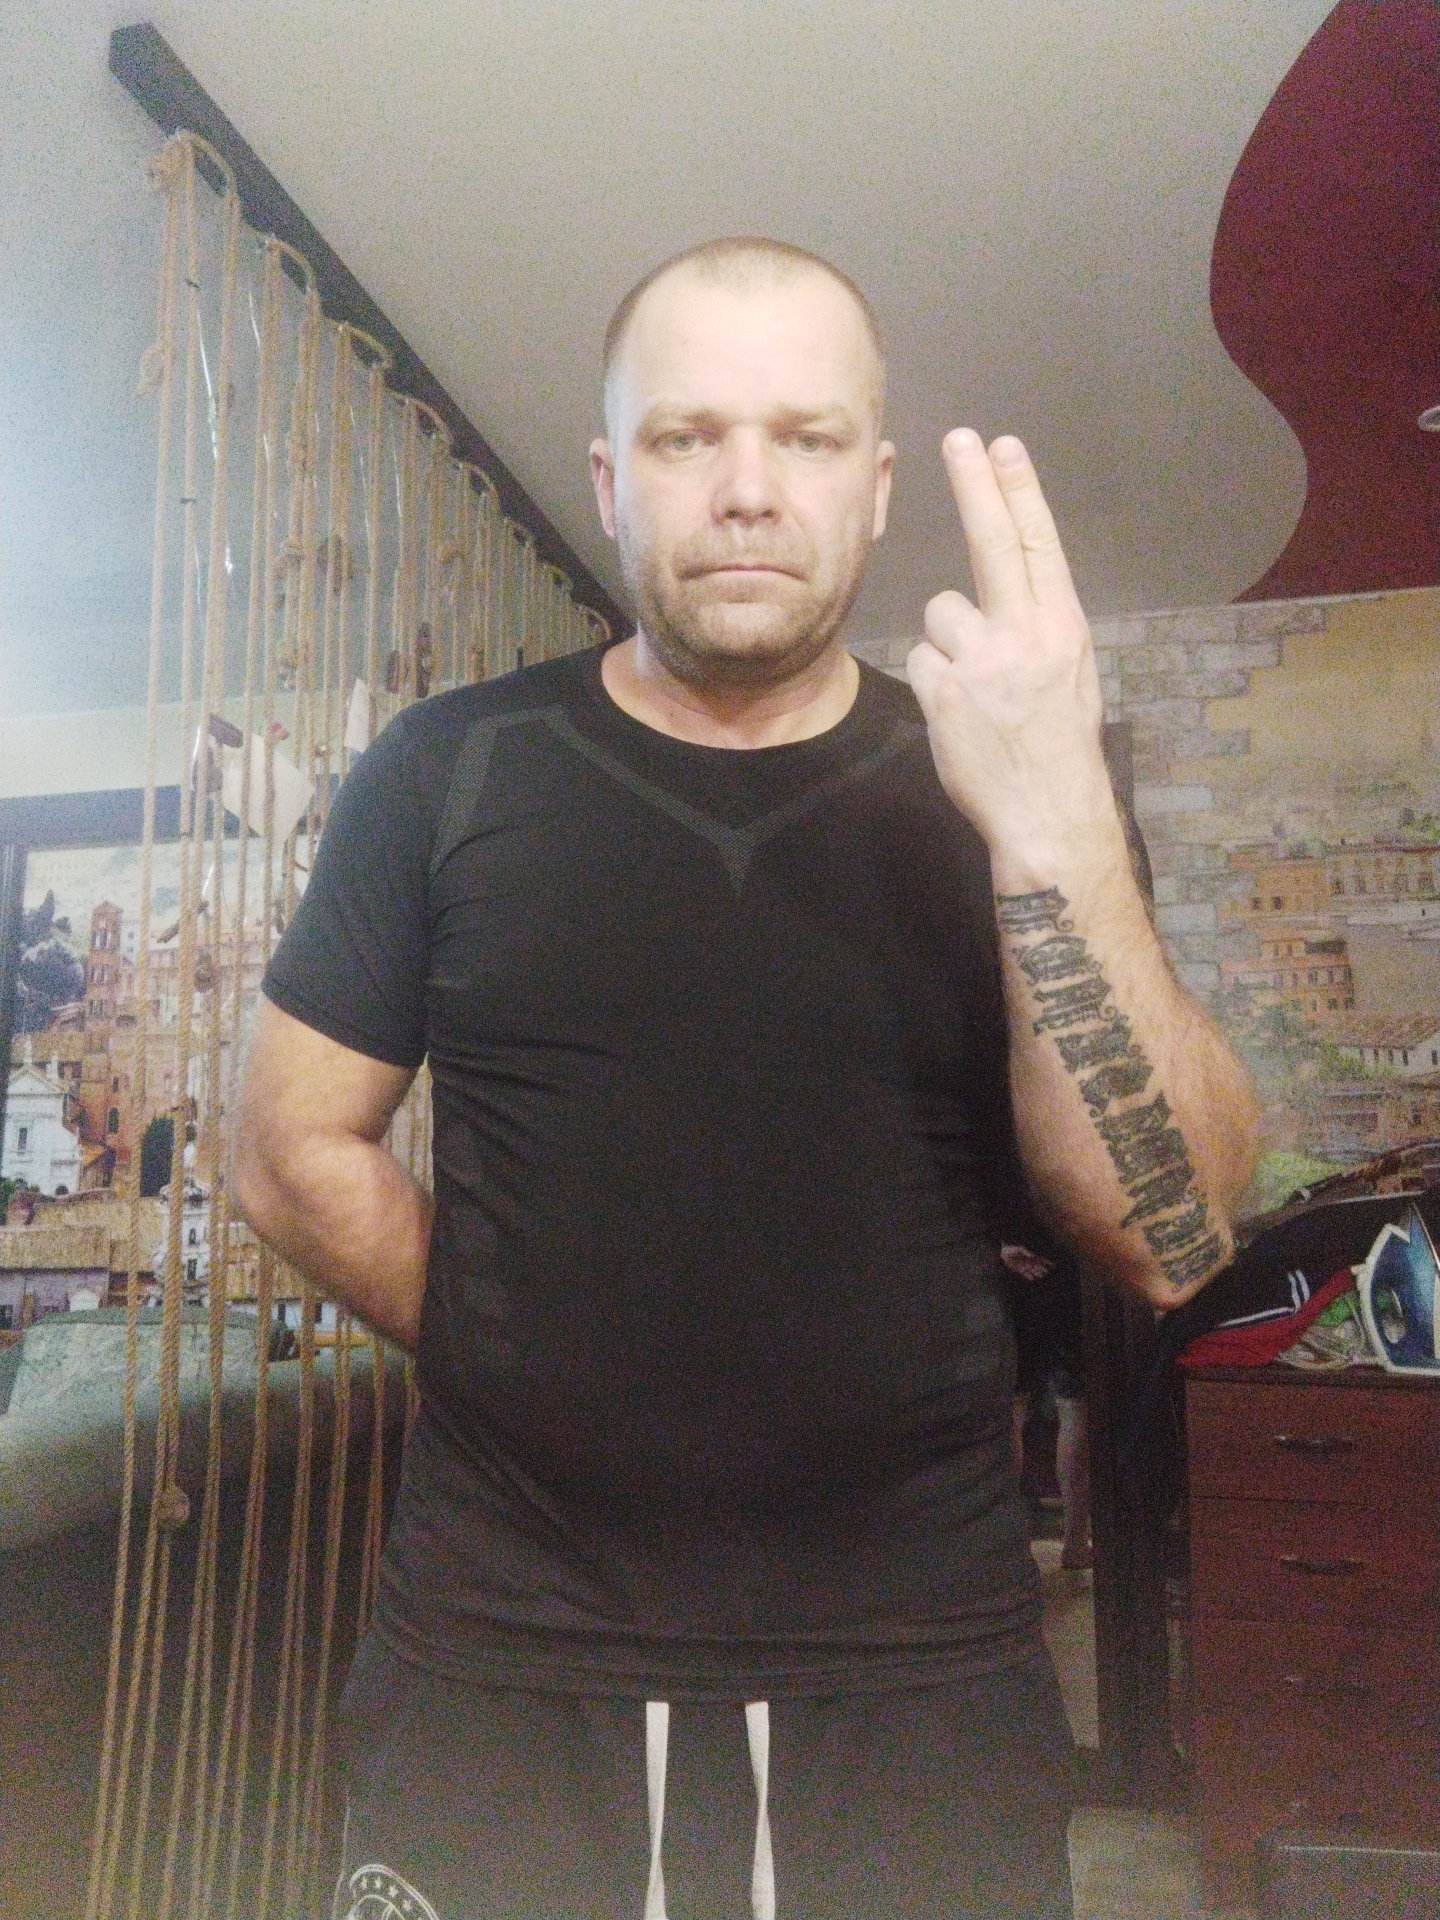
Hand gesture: two_up_inverted